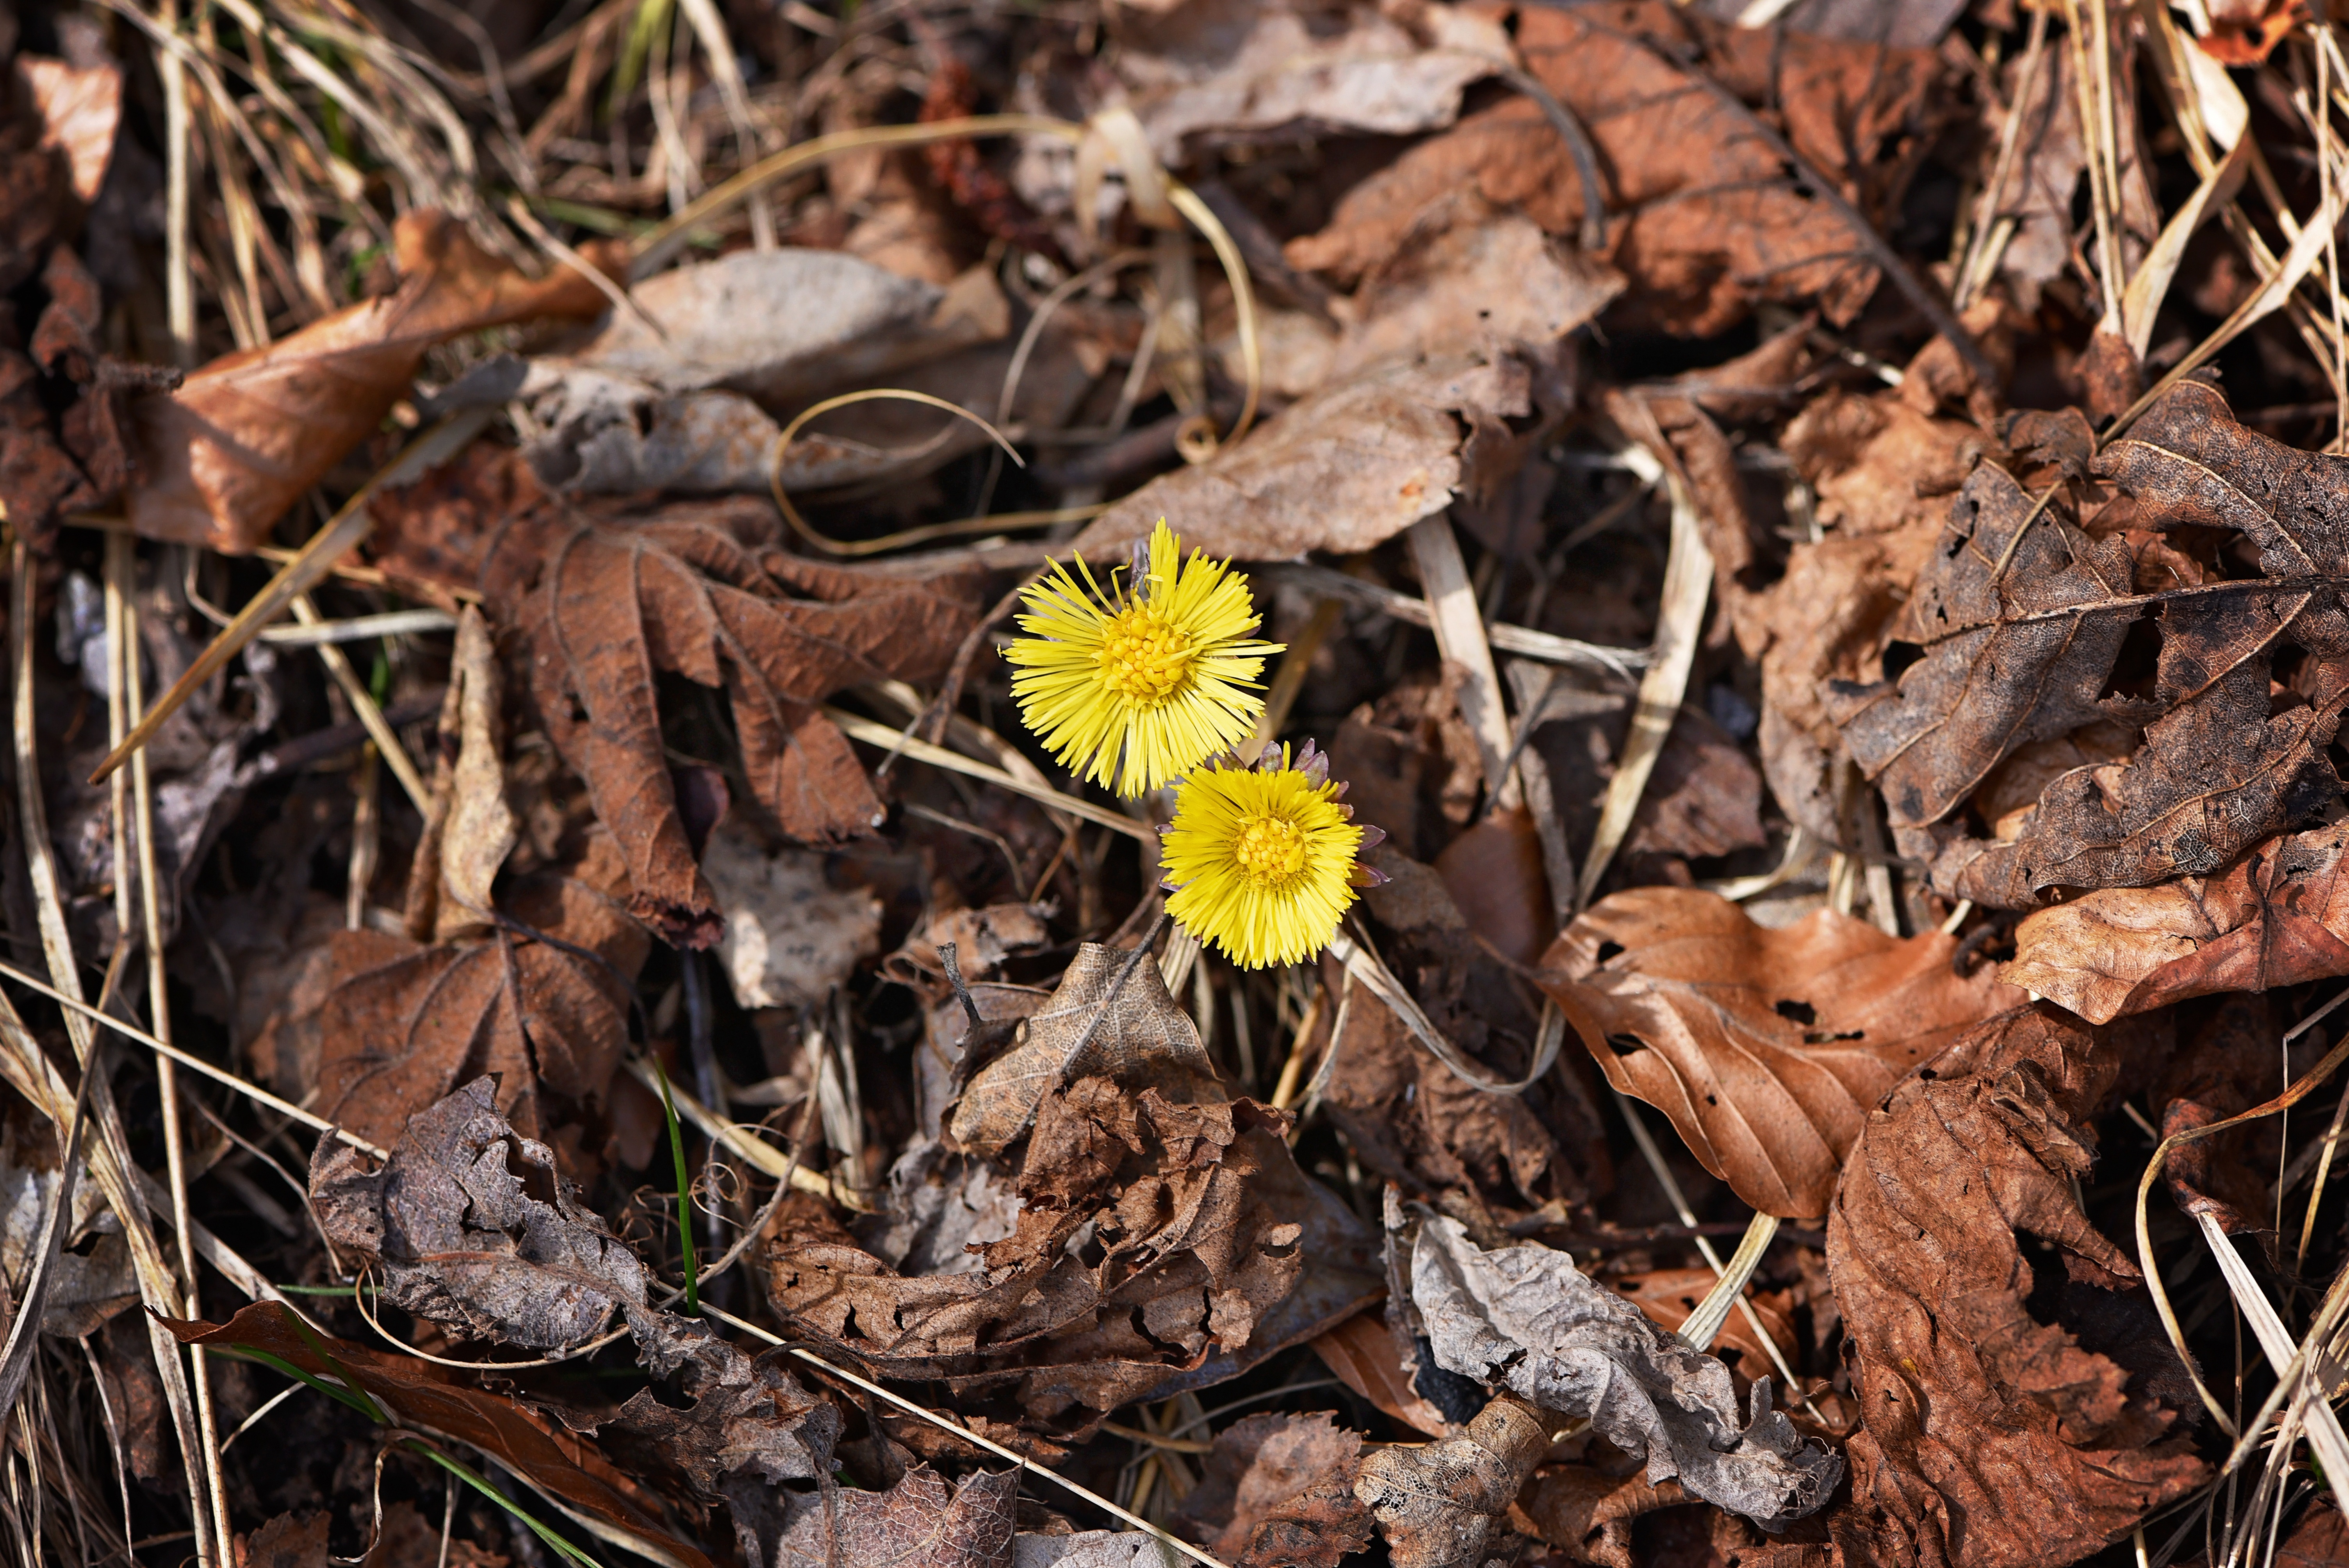
tree, nature, forest, branch, plant, leaf, flower, wildlife, spring, autumn, soil, botany, yellow, flora, season, fauna, wildflower, leaves, woodland, early bloomer, tussilago farfara